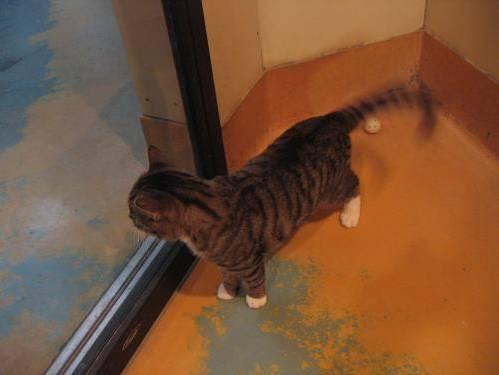
cat